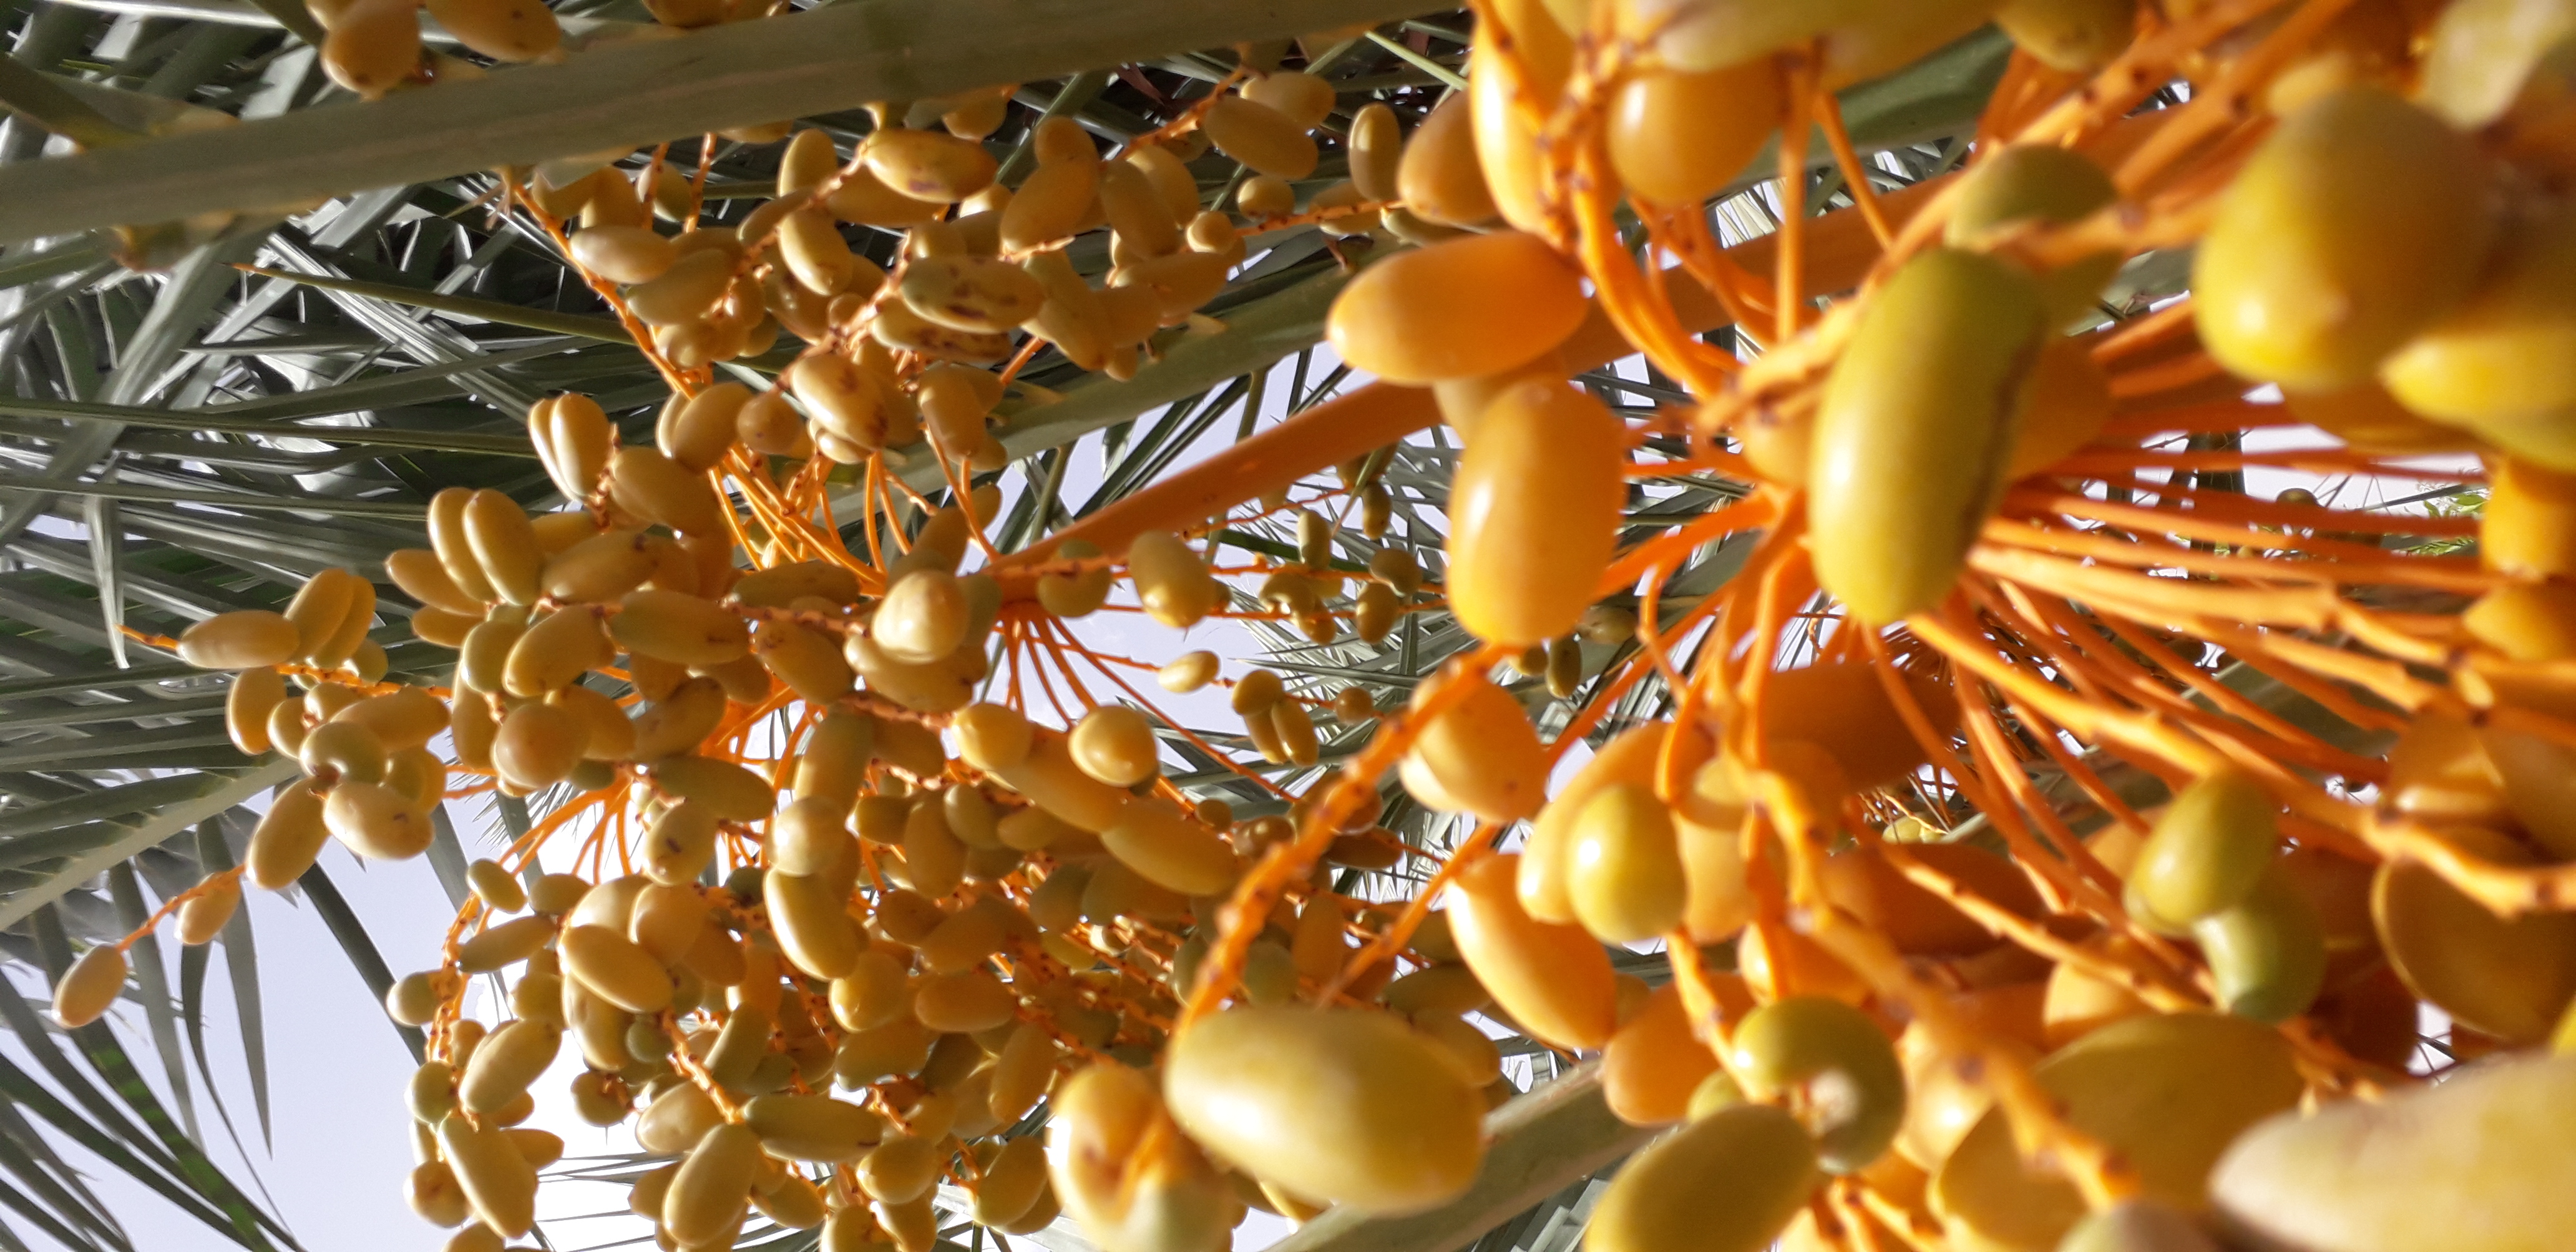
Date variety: kholt